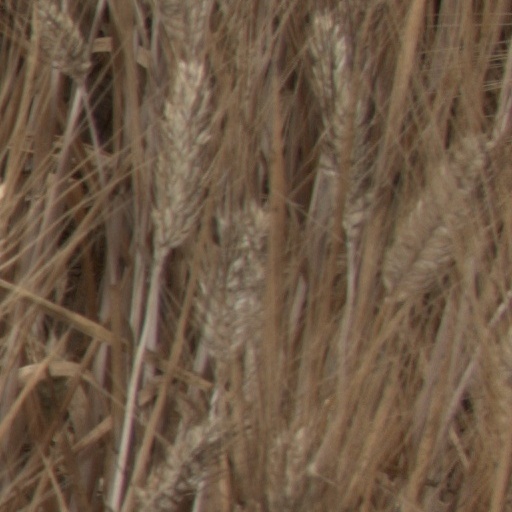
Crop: wheat